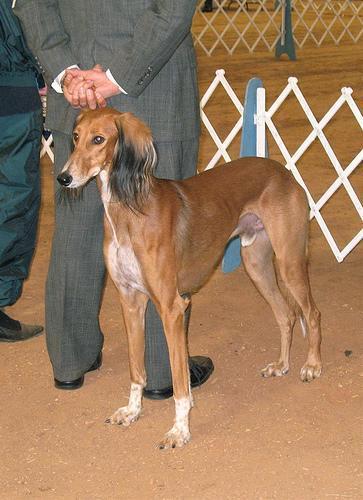
Saluki